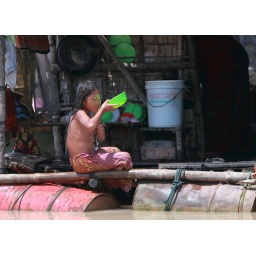
facal wash with the water from the lake below their floating house